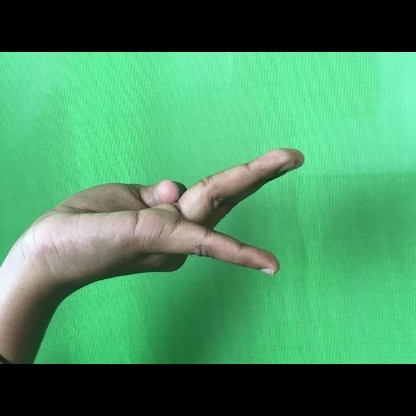
Mudra: Chaturam